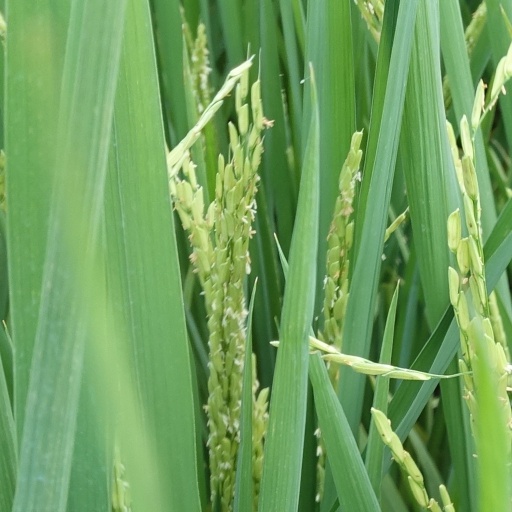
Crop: rice